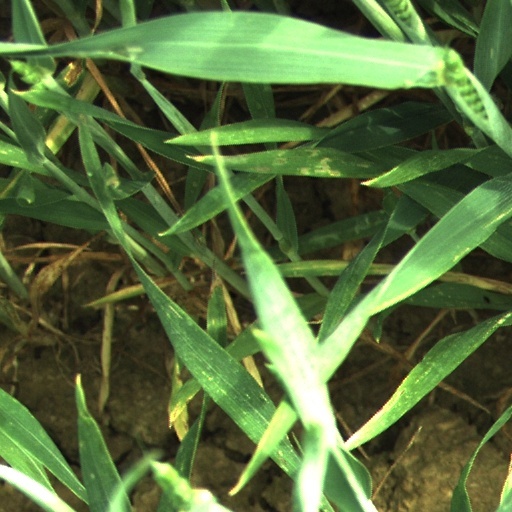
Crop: wheat